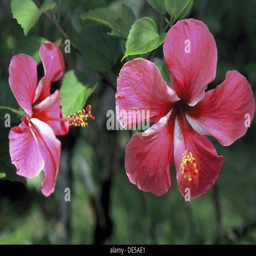
colorful flowers in the rainforest